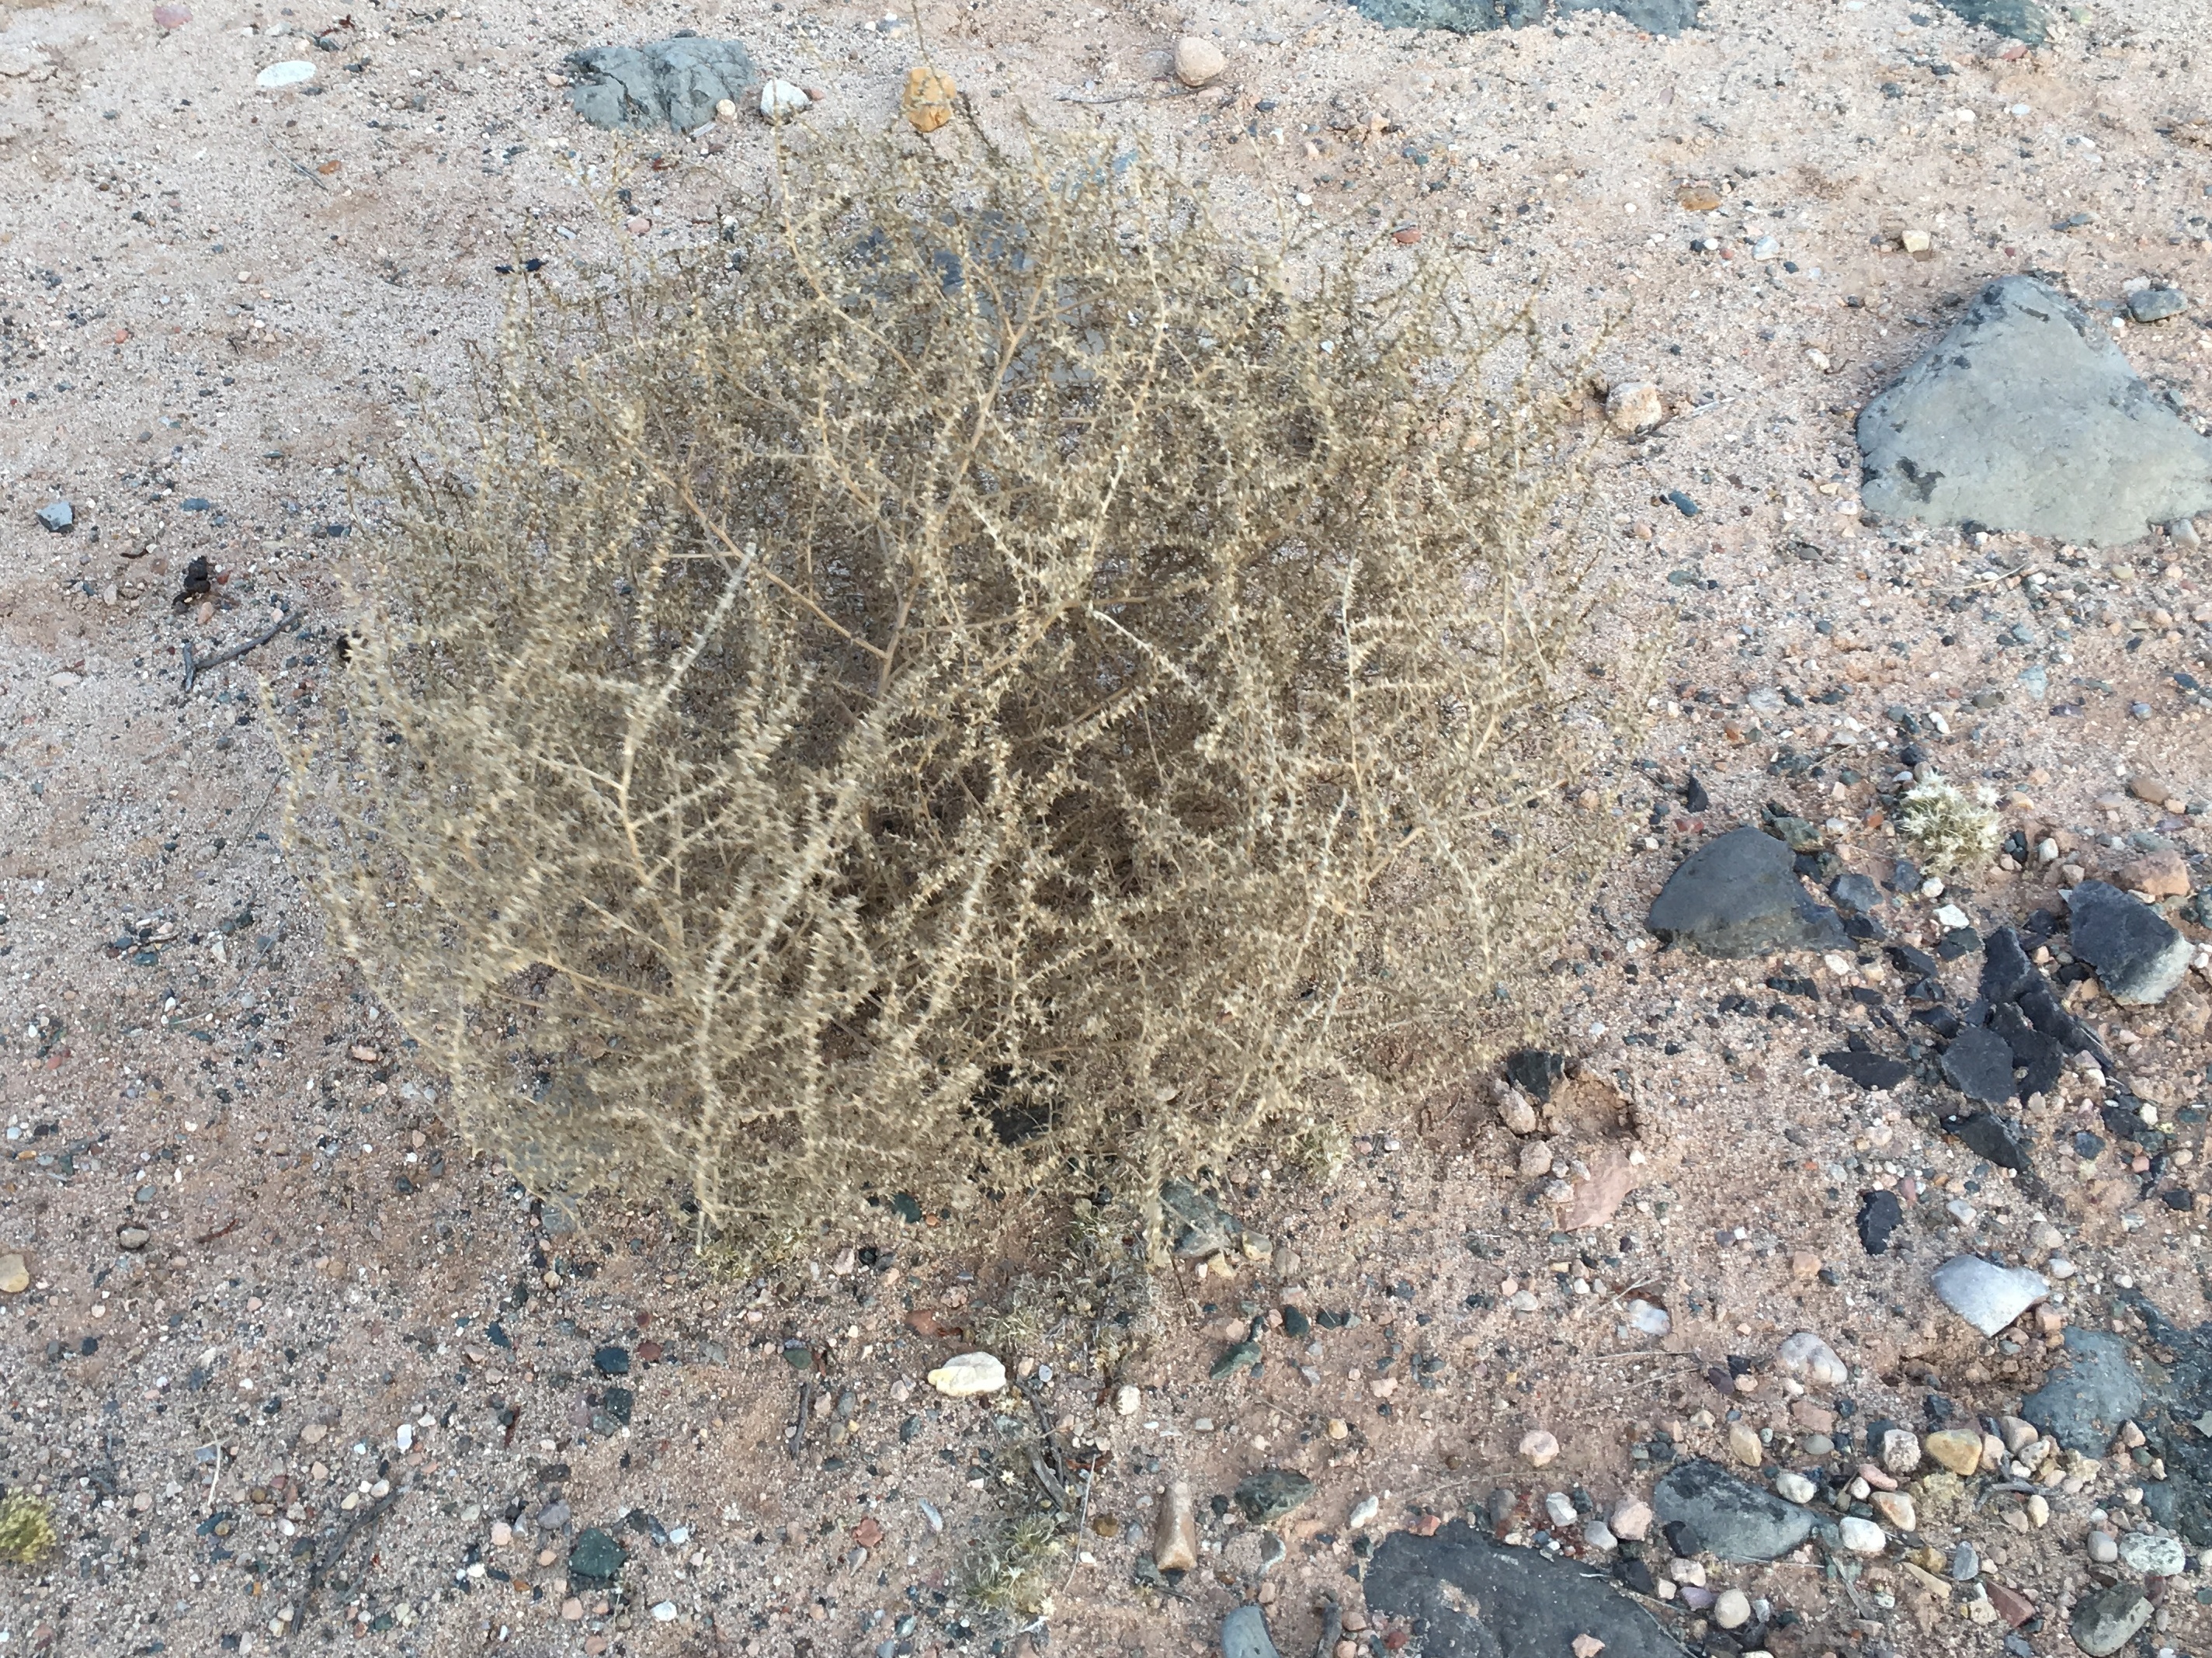
sand, rock, flower, frost, soil, geology, algae